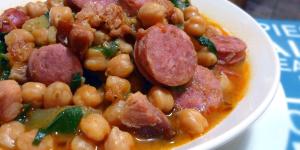
potaje de garbanzos con espinacas y chorizo